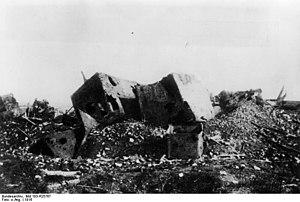
Souchez (Nord de la France), ruines de l'usine de sucre de Souchez, photo prise en 1916
Souchez est une commune française située dans le département du Pas-de-Calais, en région Hauts-de-France.